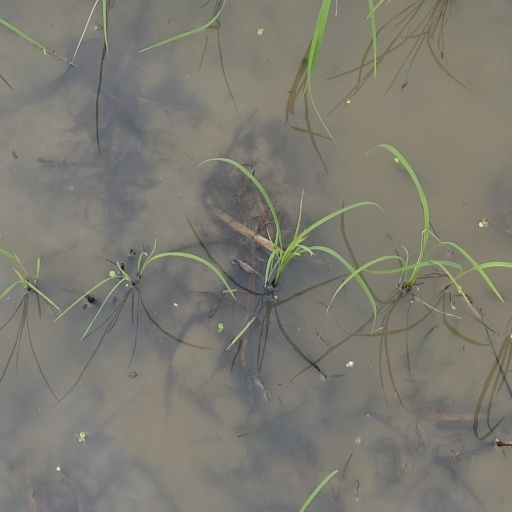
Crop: rice